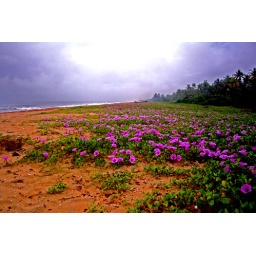
pink flowers on a cloudy day in kuzhupilly beach shore .